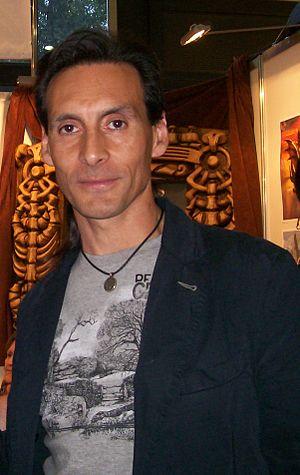
Ciruelo Cabral, né le 20 juillet 1963 à Buenos Aires, est un peintre et illustrateur argentin de fantasy.